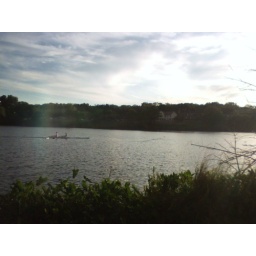
girls in a boat